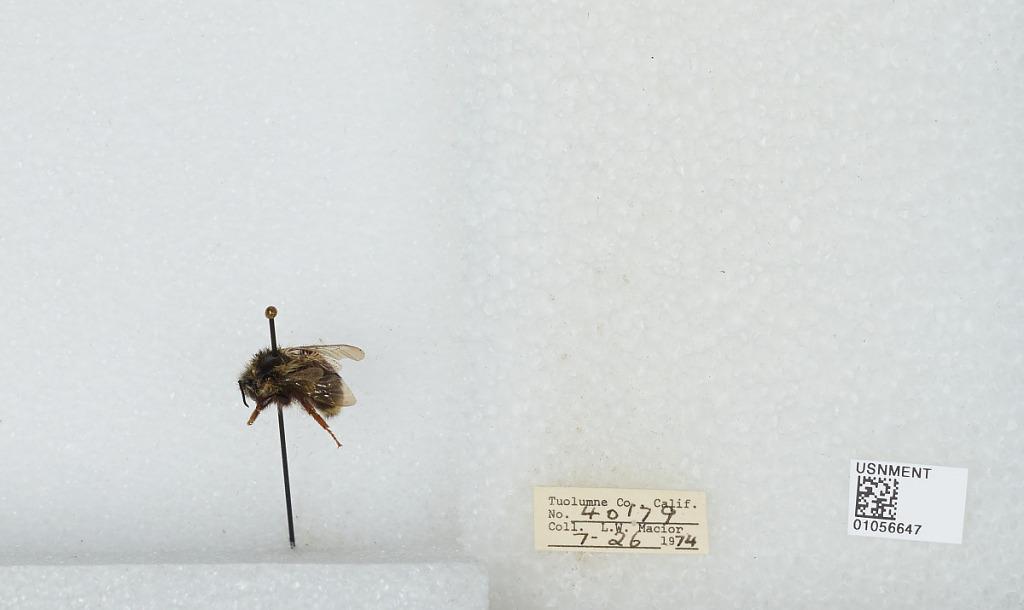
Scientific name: Bombus bifarius nearcticus
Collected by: L. Macior
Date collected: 1974-7-26
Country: United States
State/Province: California
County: Tuolumne
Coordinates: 38.02, -119.93